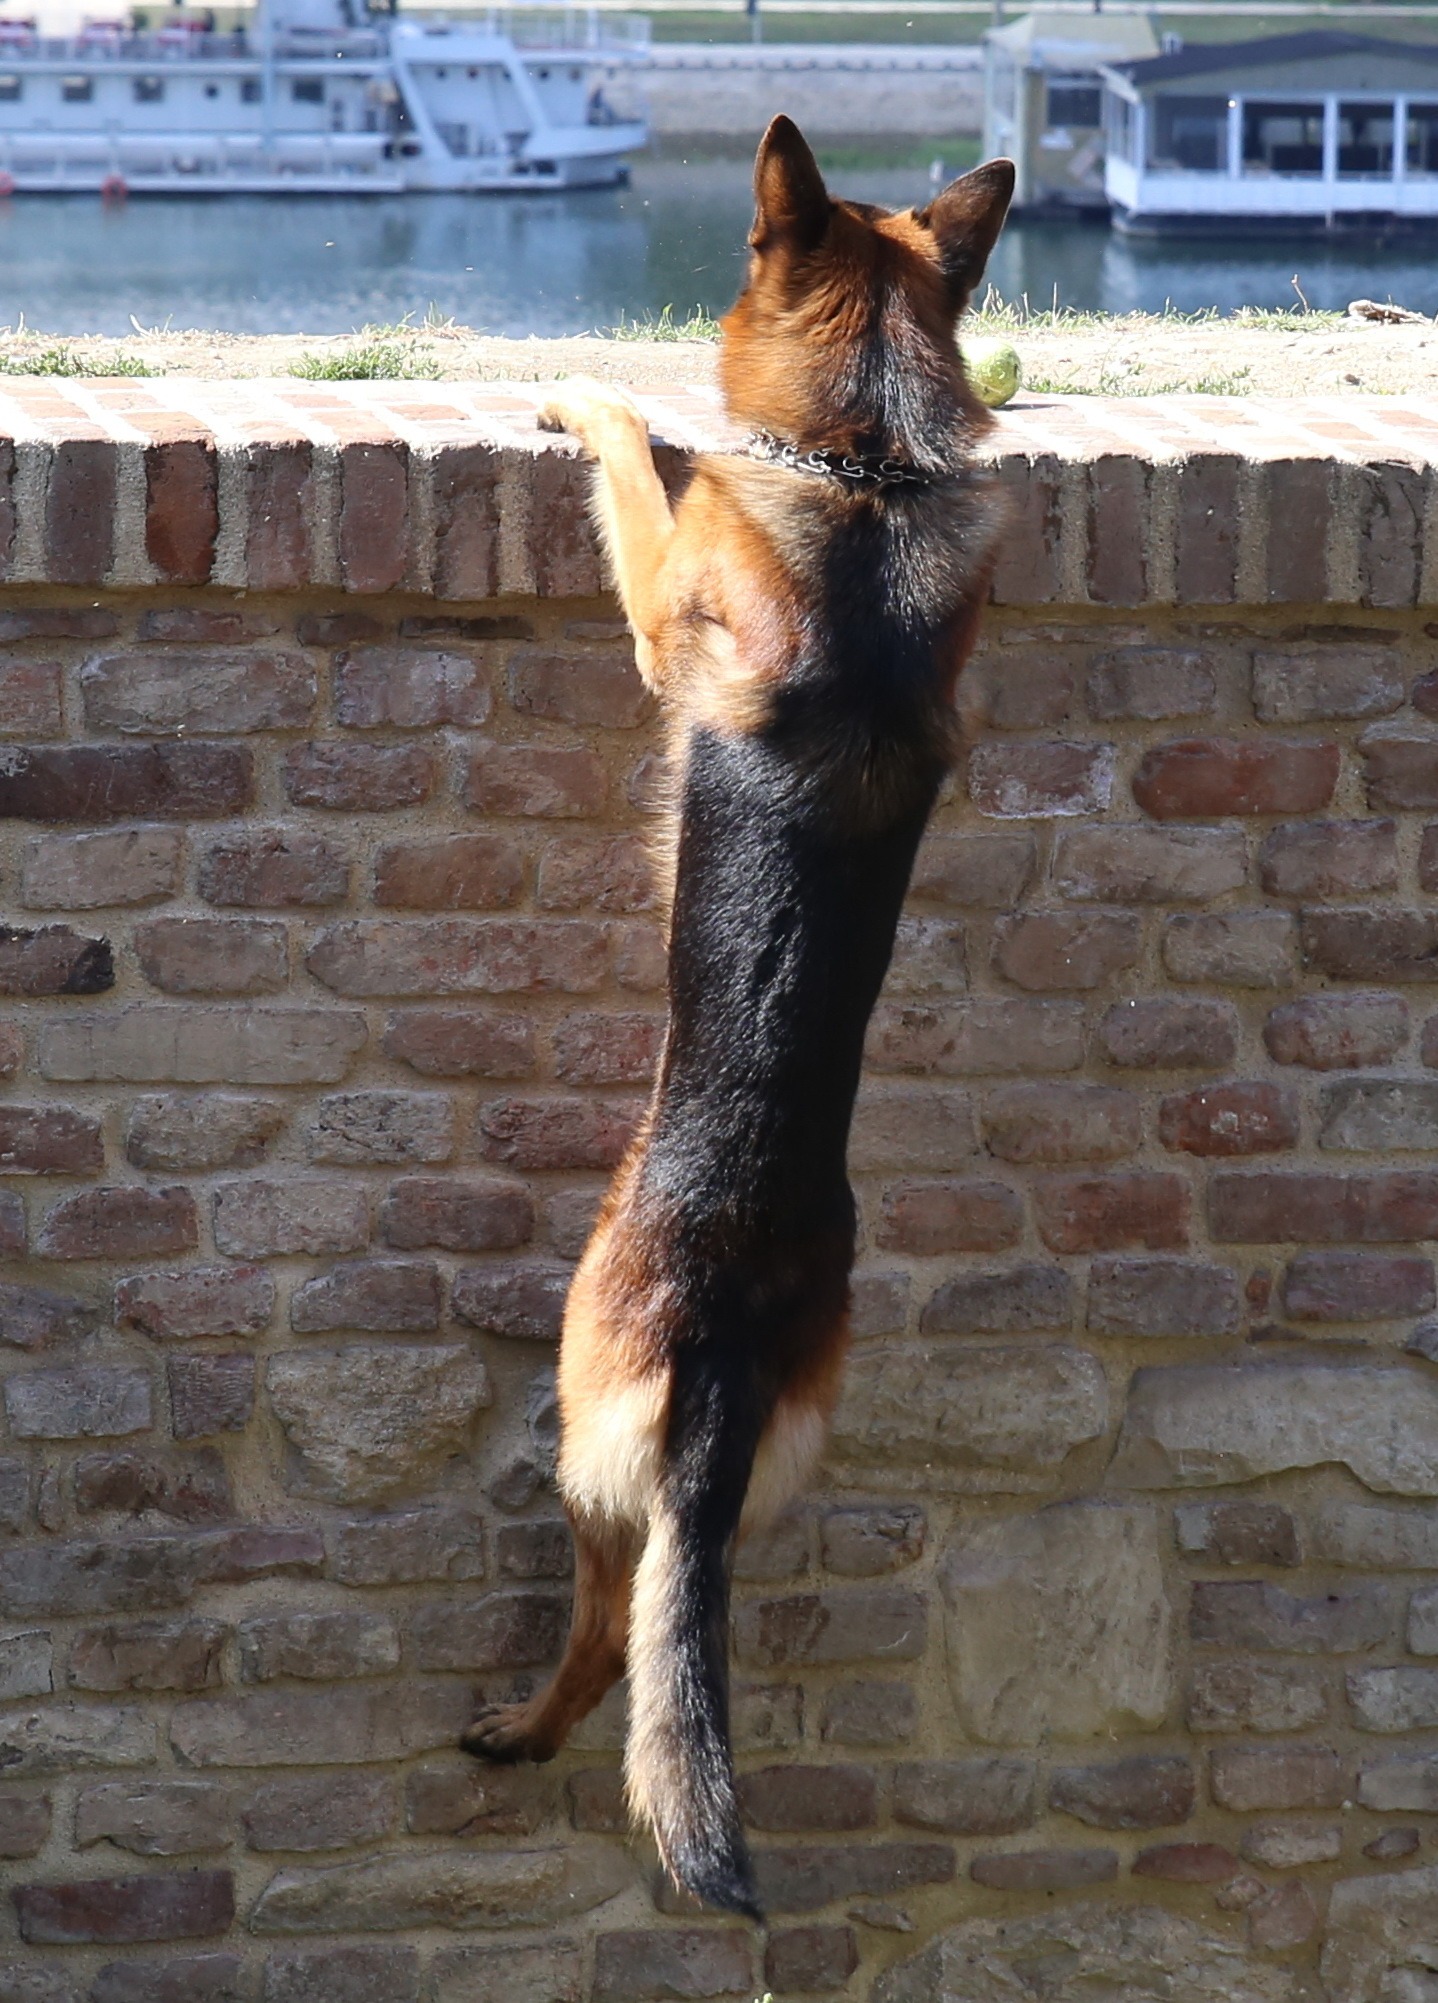
boat, dog, animal, wall, river, jump, pet, mammal, climbing, climber, german shepherd, curiosity, medieval, vertebrate, funny, heights, street dog, dog like mammal, dog breed group